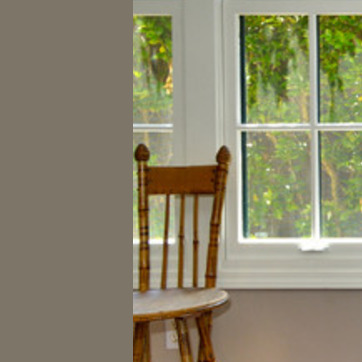
Material: wood